Conspirators of Pleasure

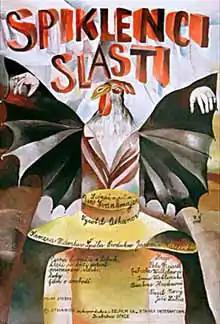
Theatrical release poster

Conspirators of Pleasure is a 1996 black comedy film by Jan Švankmajer. His third feature film after "Alice" and "Faust", it was nominated for the Golden Leopard at the Locarno International Film Festival.